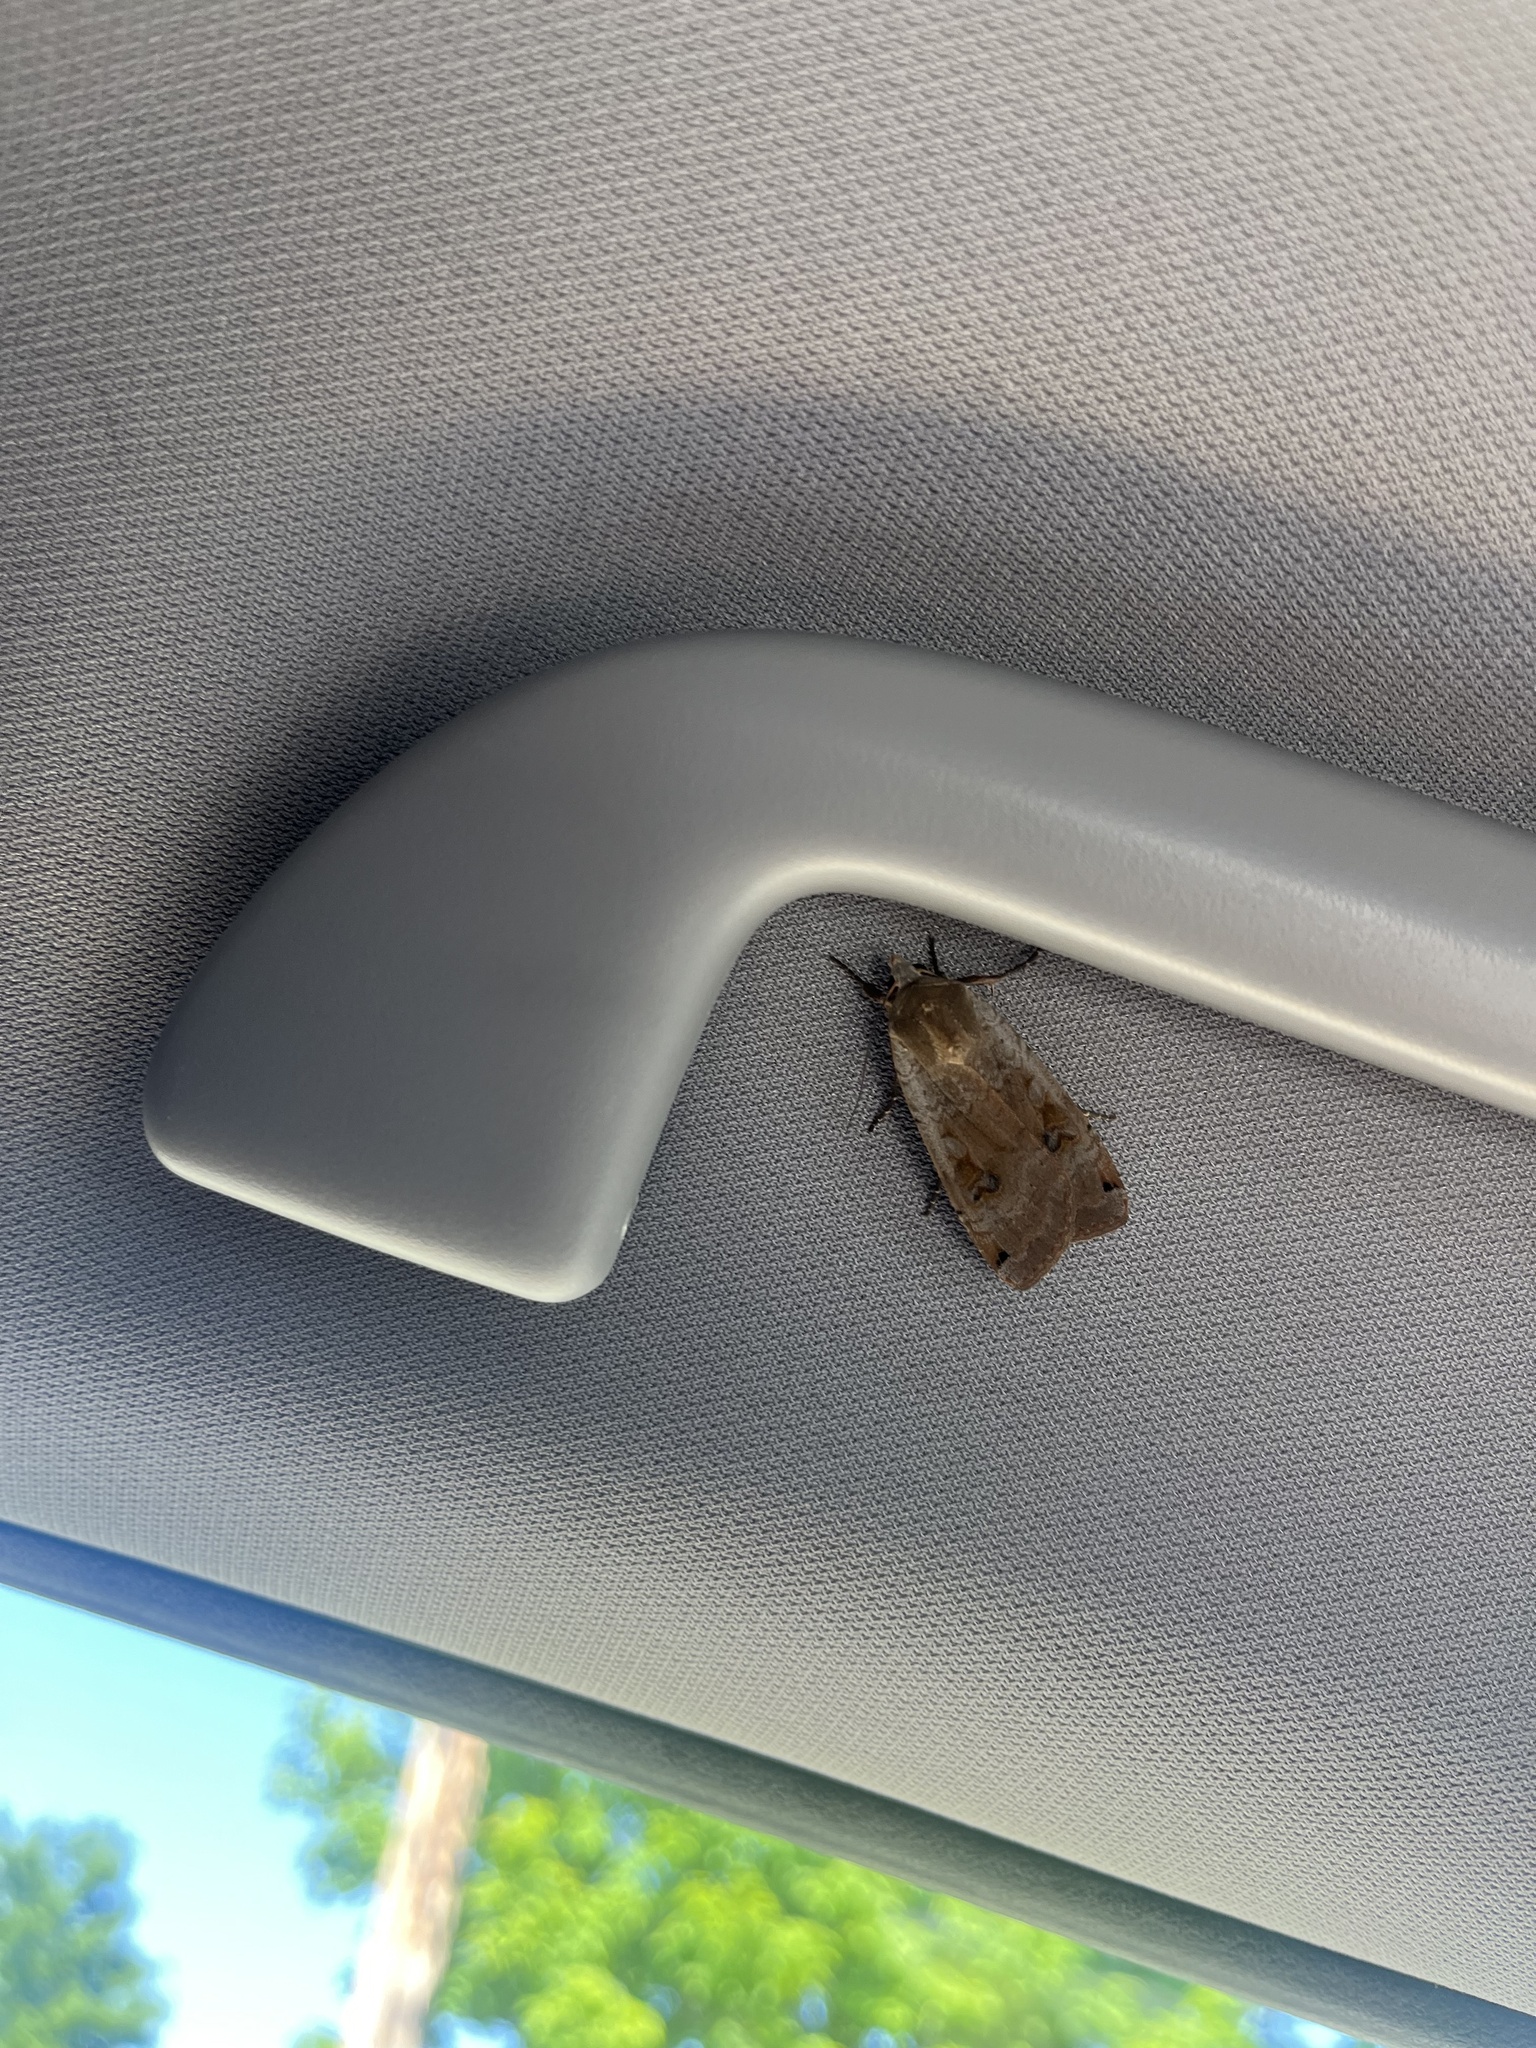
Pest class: cutworms